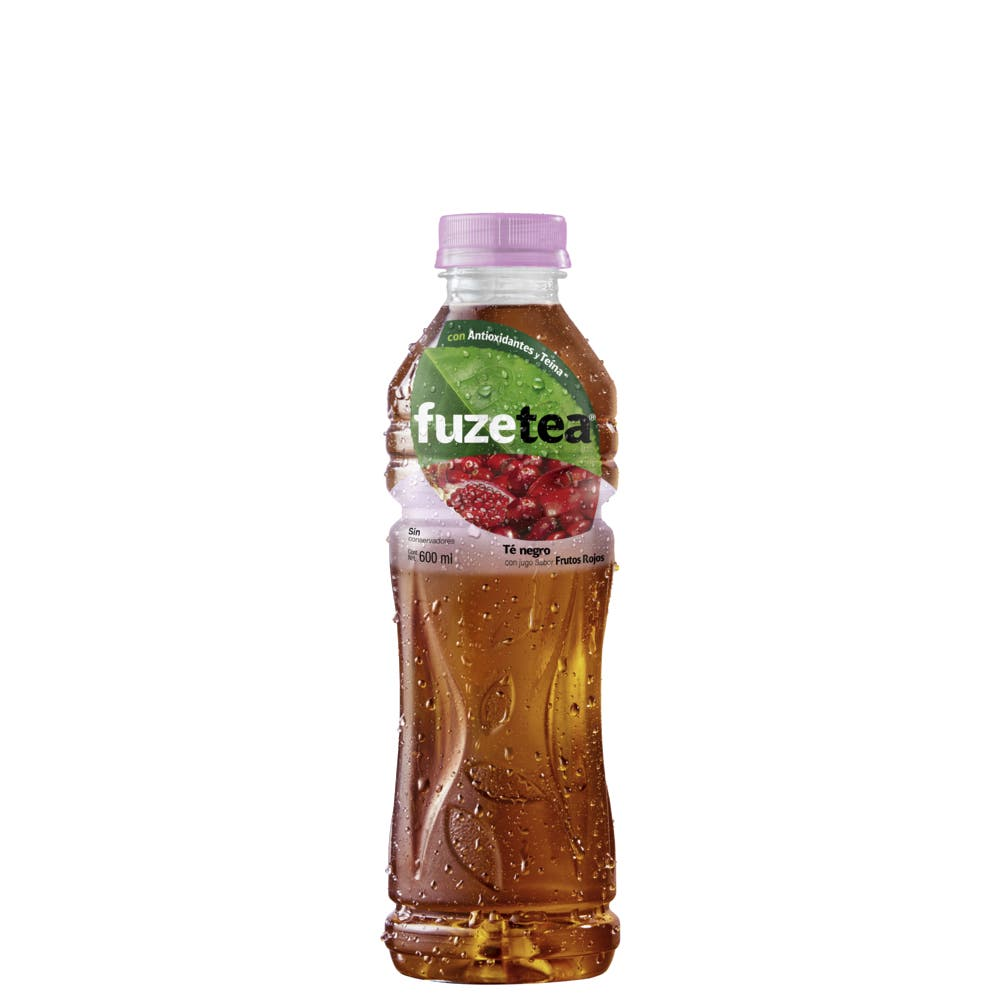
A Fuze Tea red Fruit Flavor black tea  in a 600-mililiters plastic bottle